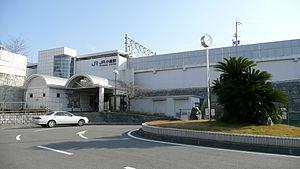
La gare JR Ogura est une gare ferroviaire localisée dans la ville d'Uji dans la préfecture de Kyoto. La gare est exploitée par la JR West.